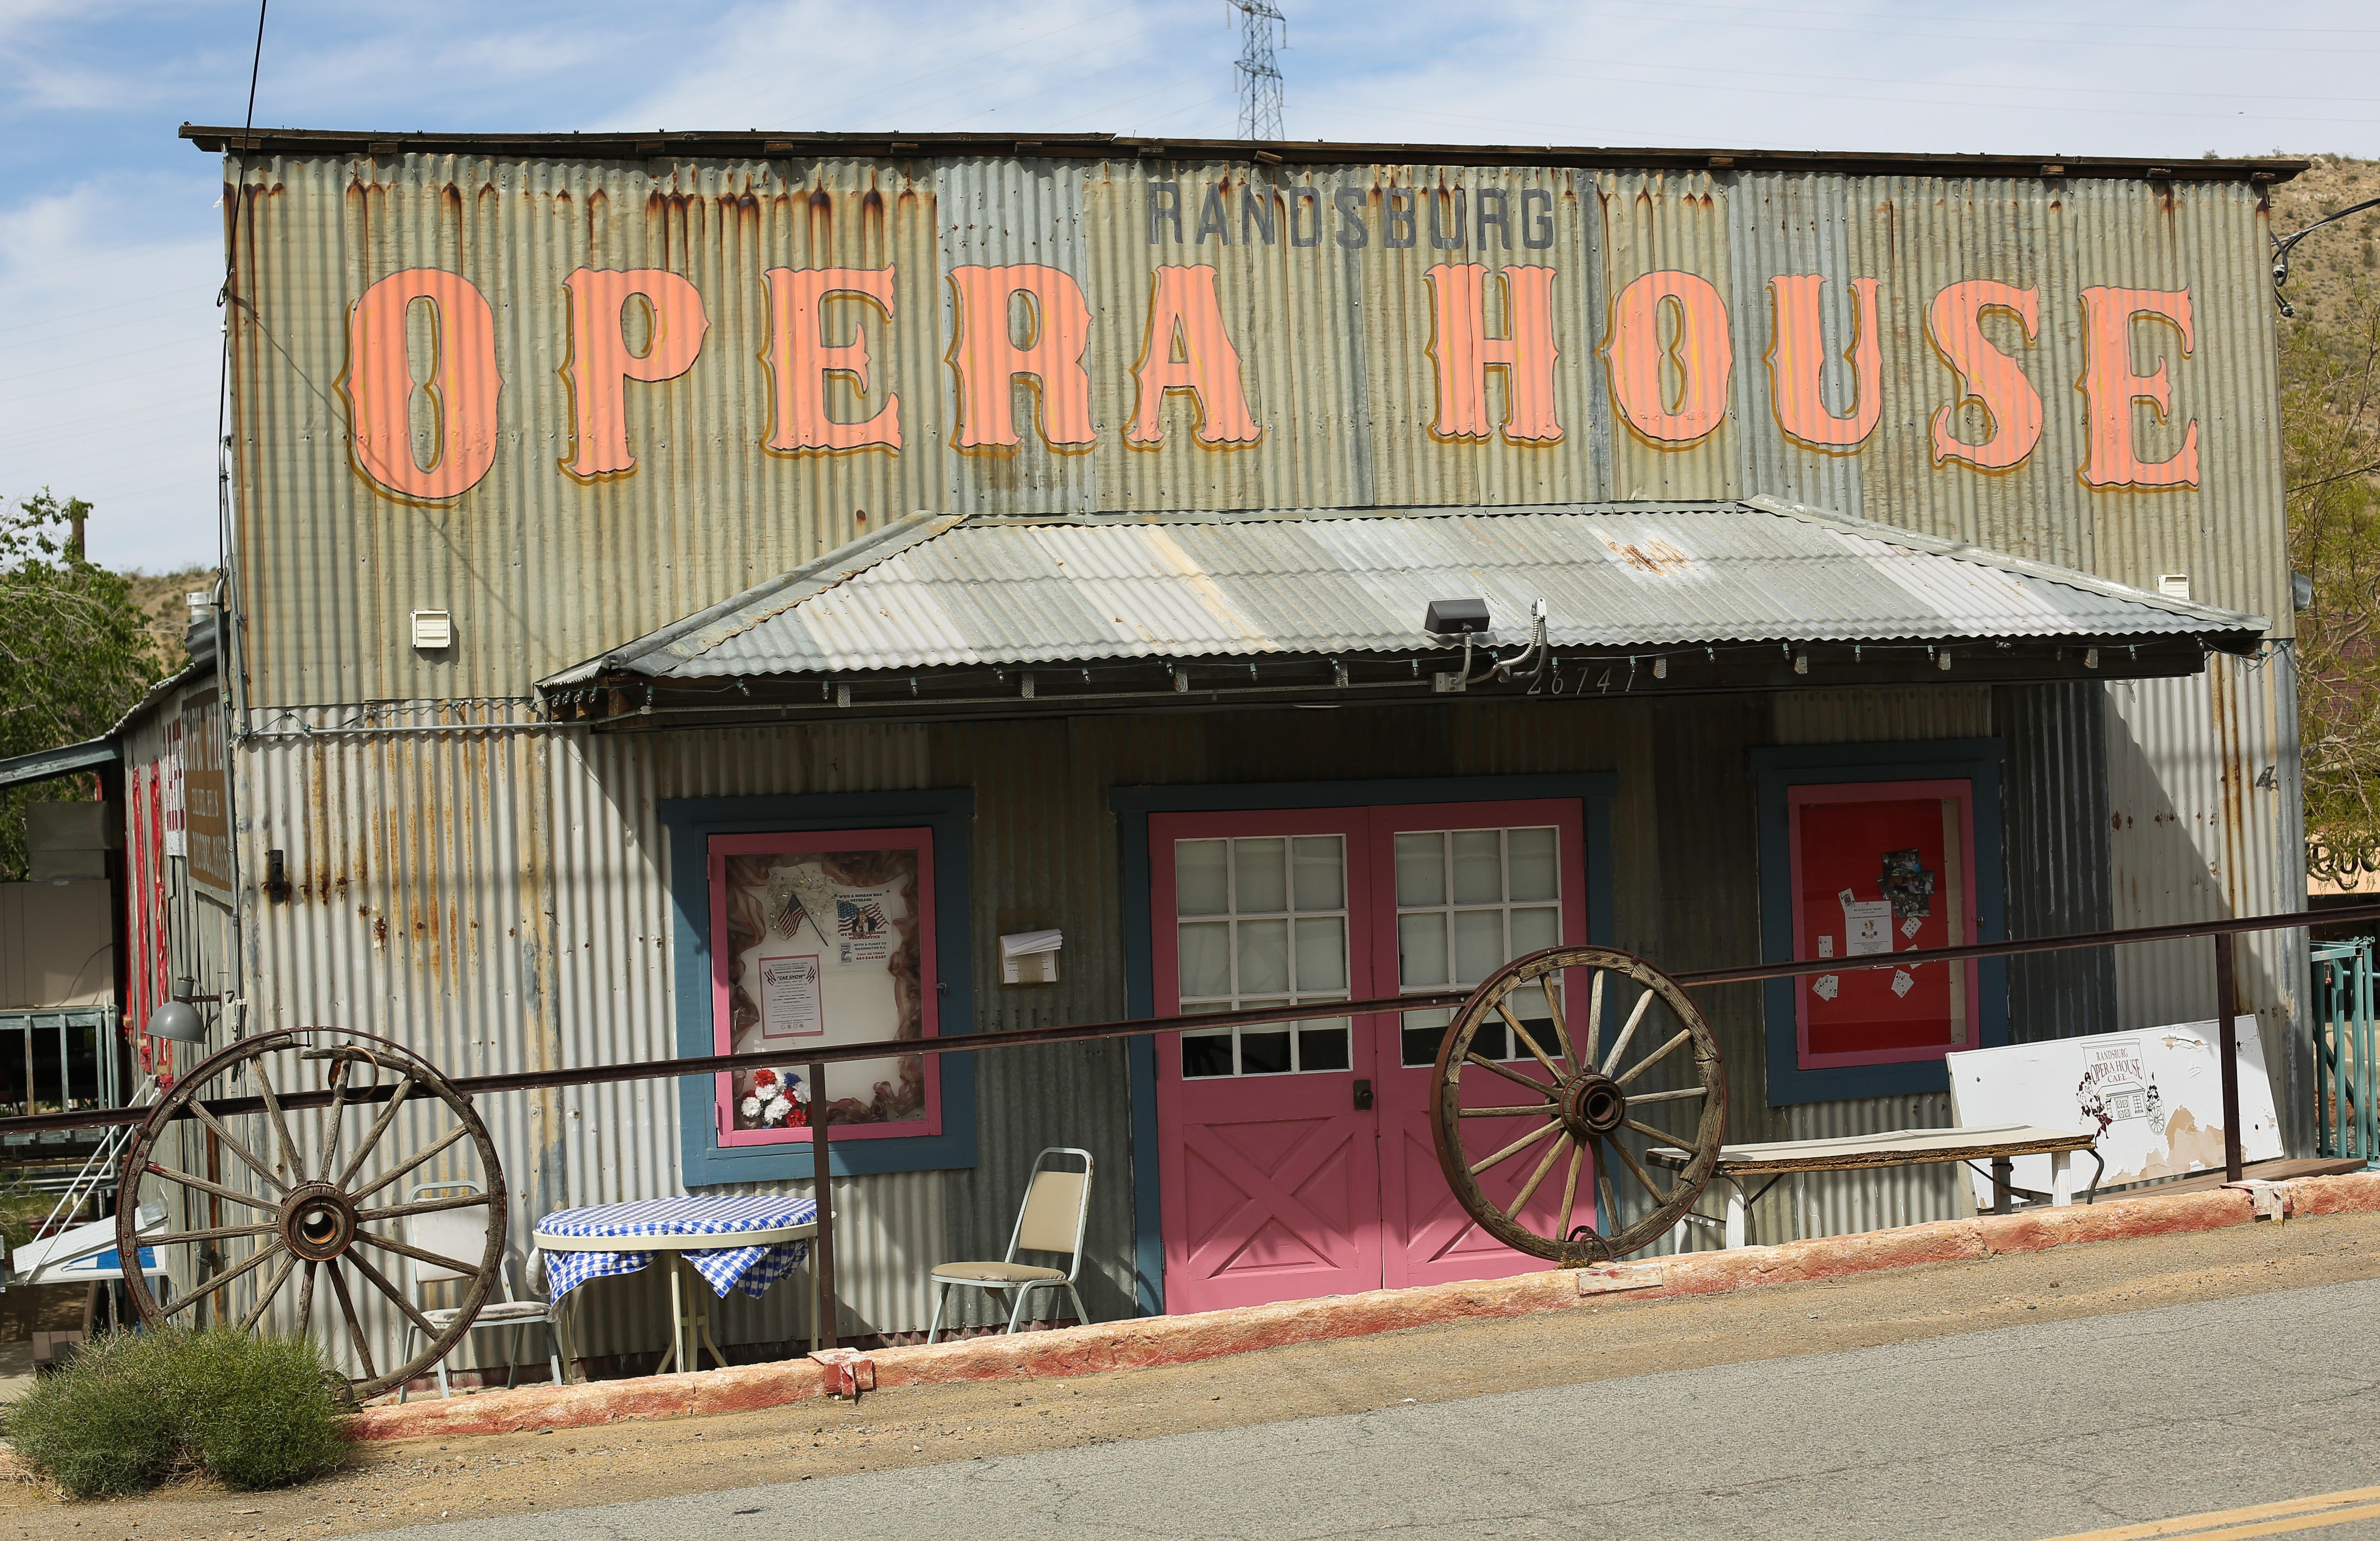
desert, restaurant, downtown, usa, facade, abandoned, california, deserted, mine, mojave, mining, neighbourhood, real estate, randsburg